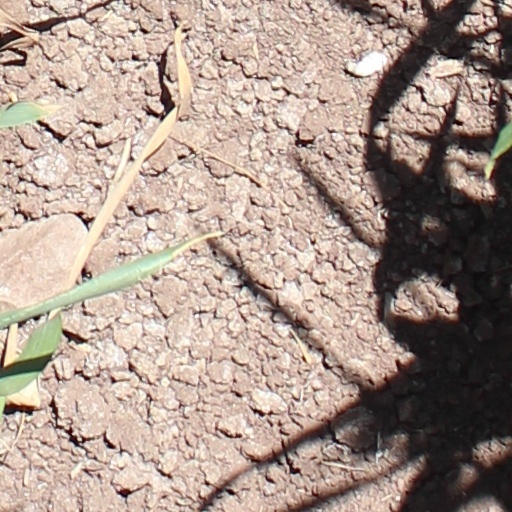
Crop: wheat